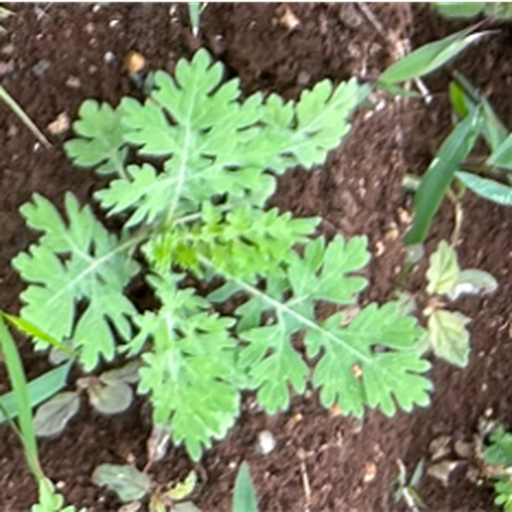
Weed species: Gajar_gavat_(Parthenium hysterophorus)